Dolores Gortázar Serantes

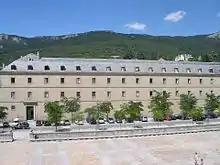
Colegio Maria Cristina, Escorial

In literature Gortázar obtained her biggest success as a novelist, the author of "El Cristo de la roca" (1911) and "La roca del amor" (1924). Both are in fact one and the same novel, the latter slightly re-edited to provide a sense of novelty; the disguise proved successful, as in contemporary press "La roca" was acknowledged as original. The novel is a love story, vaguely set in a milieu of Valencian aristocracy; it features a complex family intrigue. The plot is about overcoming a series of mysterious tragedies and misfortunes; Christian backbone of the protagonists, one of them a Catholic priest, enabled them to succeed. Falling into the typical genre fiction of the era, "El Cristo" / "La roca" is perhaps most interesting due to its narrative technique, as the story is made of different recollective accounts. Other Gortázar's prosaic attempts, a shorter novel and a collection of stories, were far less successful.